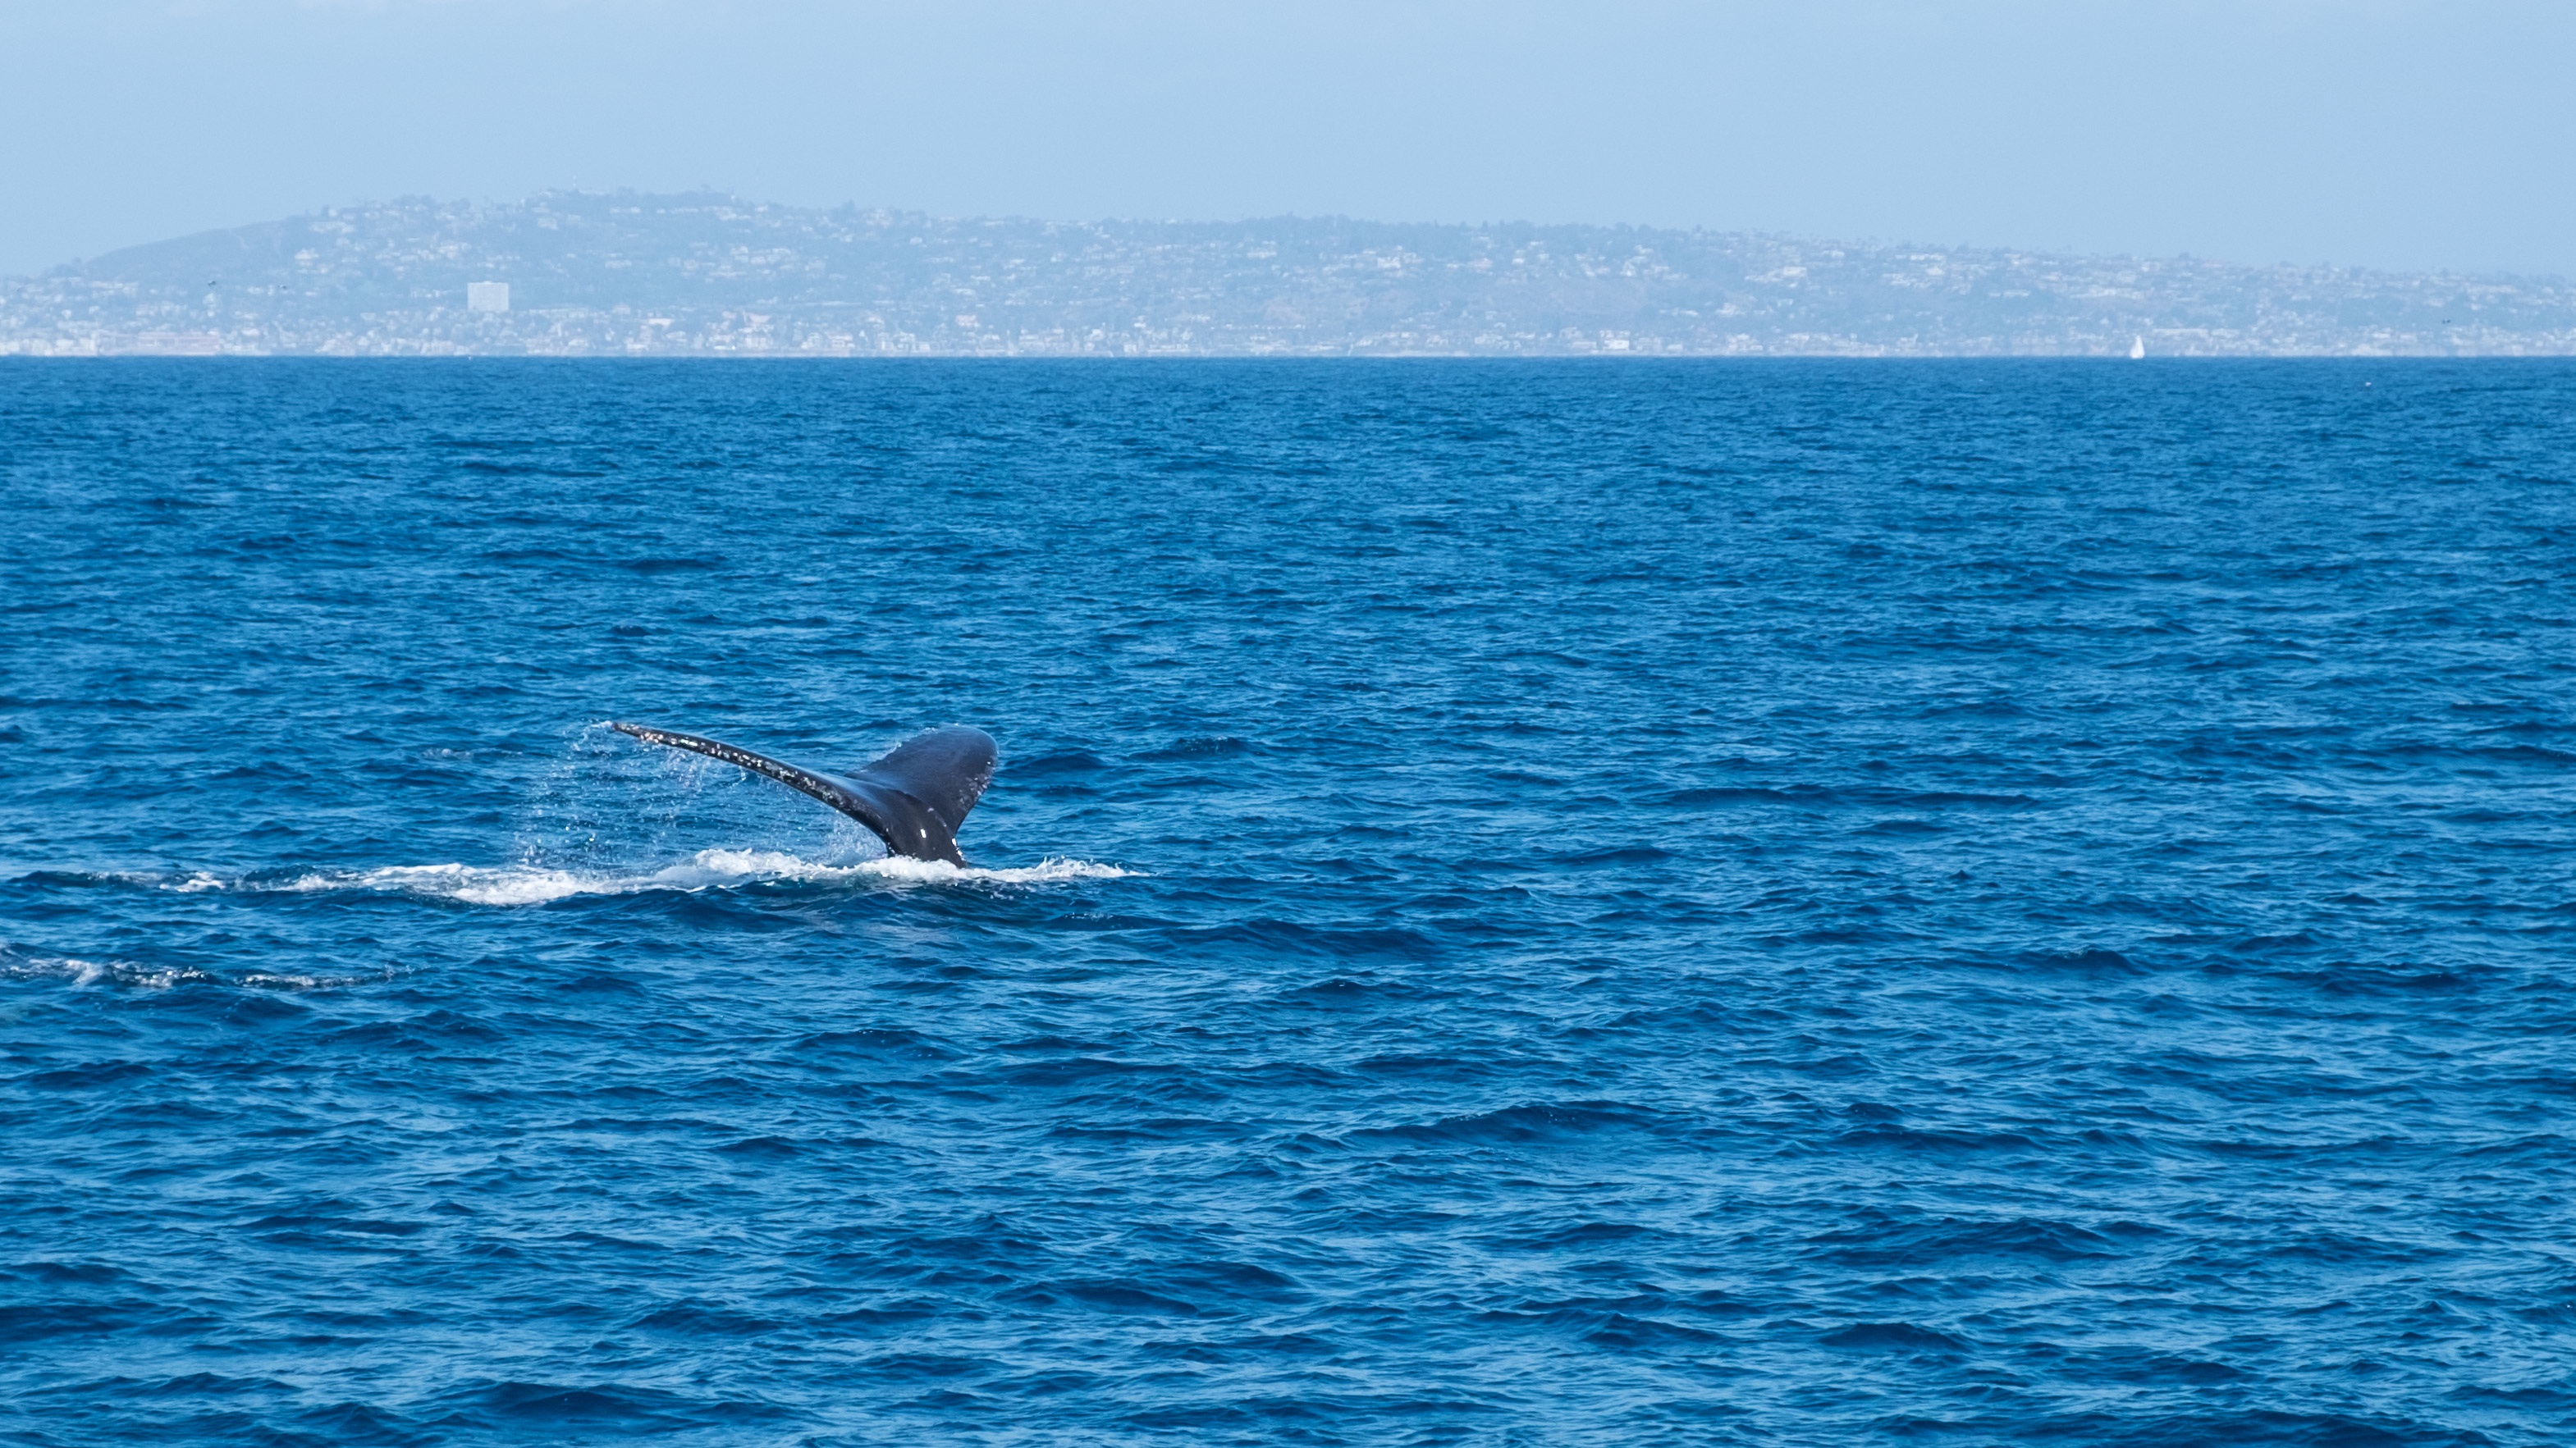
sea, mammal, vertebrate, whale, marine mammal, whales dolphins and porpoises